Fauna of Italy

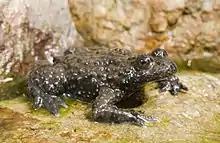
Apennine yellow-bellied toad

Italy is probably the richest European country in both plant and animal biodiversity, with a population very rich in endemic forms. It has the highest number and density of both animal and plant species within the European Union. During the Pleistocene glaciations, the Italian territory remained largely free of ice, which allowed the flora and fauna to survive, something that did not happen in the central-northern areas of the continent, and the retreat of the great glaciers has left glacial relict fauna in some mountain locations.